History of the Washington Commanders

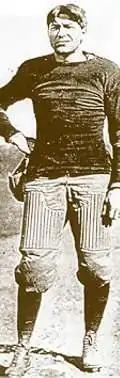
Lone Star Dietz was the head coach of the Redskins from 1933 to 1934.

The Redskins' most productive year in Boston came in 1936. It started with the first annual NFL draft on February 8, 1936, in which the Redskins had the second overall pick. Their first selection as an NFL team was Riley Smith, a blocking back from Alabama. The first player ever selected in the draft, Heisman Trophy winner Jay Berwanger, chose not to play pro football. Because of this, Smith holds the distinction of being the first drafted player to play in the National Football League. Later in the draft, the Redskins selected Wayne Millner, who became a large part of their offense. The next big addition was the hiring of Ray Flaherty as head coach. In the following decade, Flaherty led the team to two NFL championships and four divisional titles.